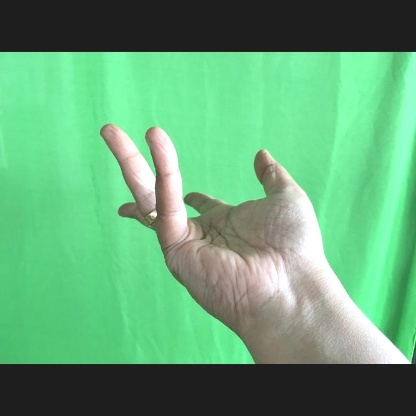
Mudra: Alapadmam